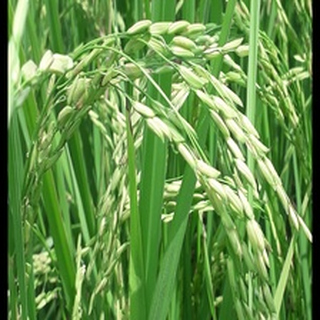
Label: healthy_rice